Royal Ontario Museum

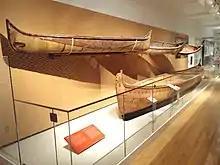
Canoes used by the First Nations at The Daphne Cockwell Gallery of Canada: First Peoples.

The Wirth Gallery of the Middle East explores civilizations from the Palaeolithic Age to AD 1900 found within the Fertile Crescent, which stretches from the Eastern Mediterranean and Persia (Iran) and Mesopotamia (Iraq) to the Arabian Peninsula and the Levant (Lebanon and Israel). The over 1,000 artifacts relate to the writing, technology, spirituality, everyday life and warfare of the ancient Sumerians, Akkadians, Babylonians, and Assyrians. These Mesopotamian civilizations made major advances in writing, mathematics, law, medicine and religion, which are represented throughout the gallery. Pieces from the museum's collection that are featured at the Wirth Gallery of the Middle East include plastered human skulls made in the Levant . Another notable piece in the gallery is the Striding Lion, a wall relief from the throne room of King Nebuchadnezzar II's palace in Babylon.